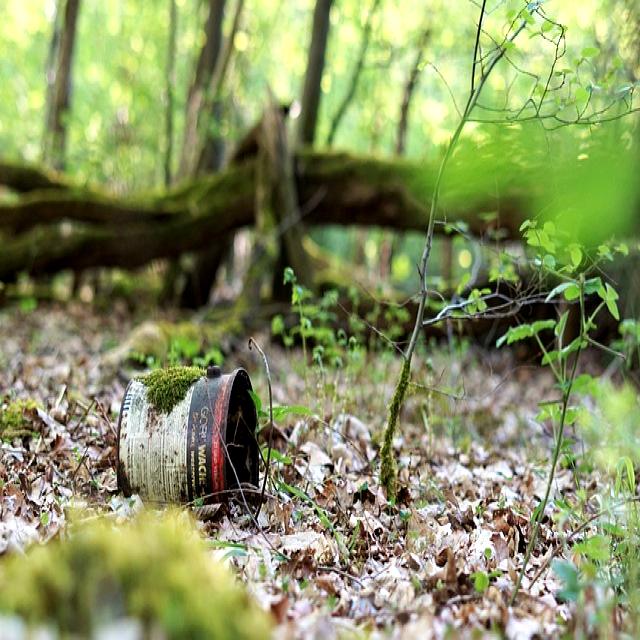
Label: Metal